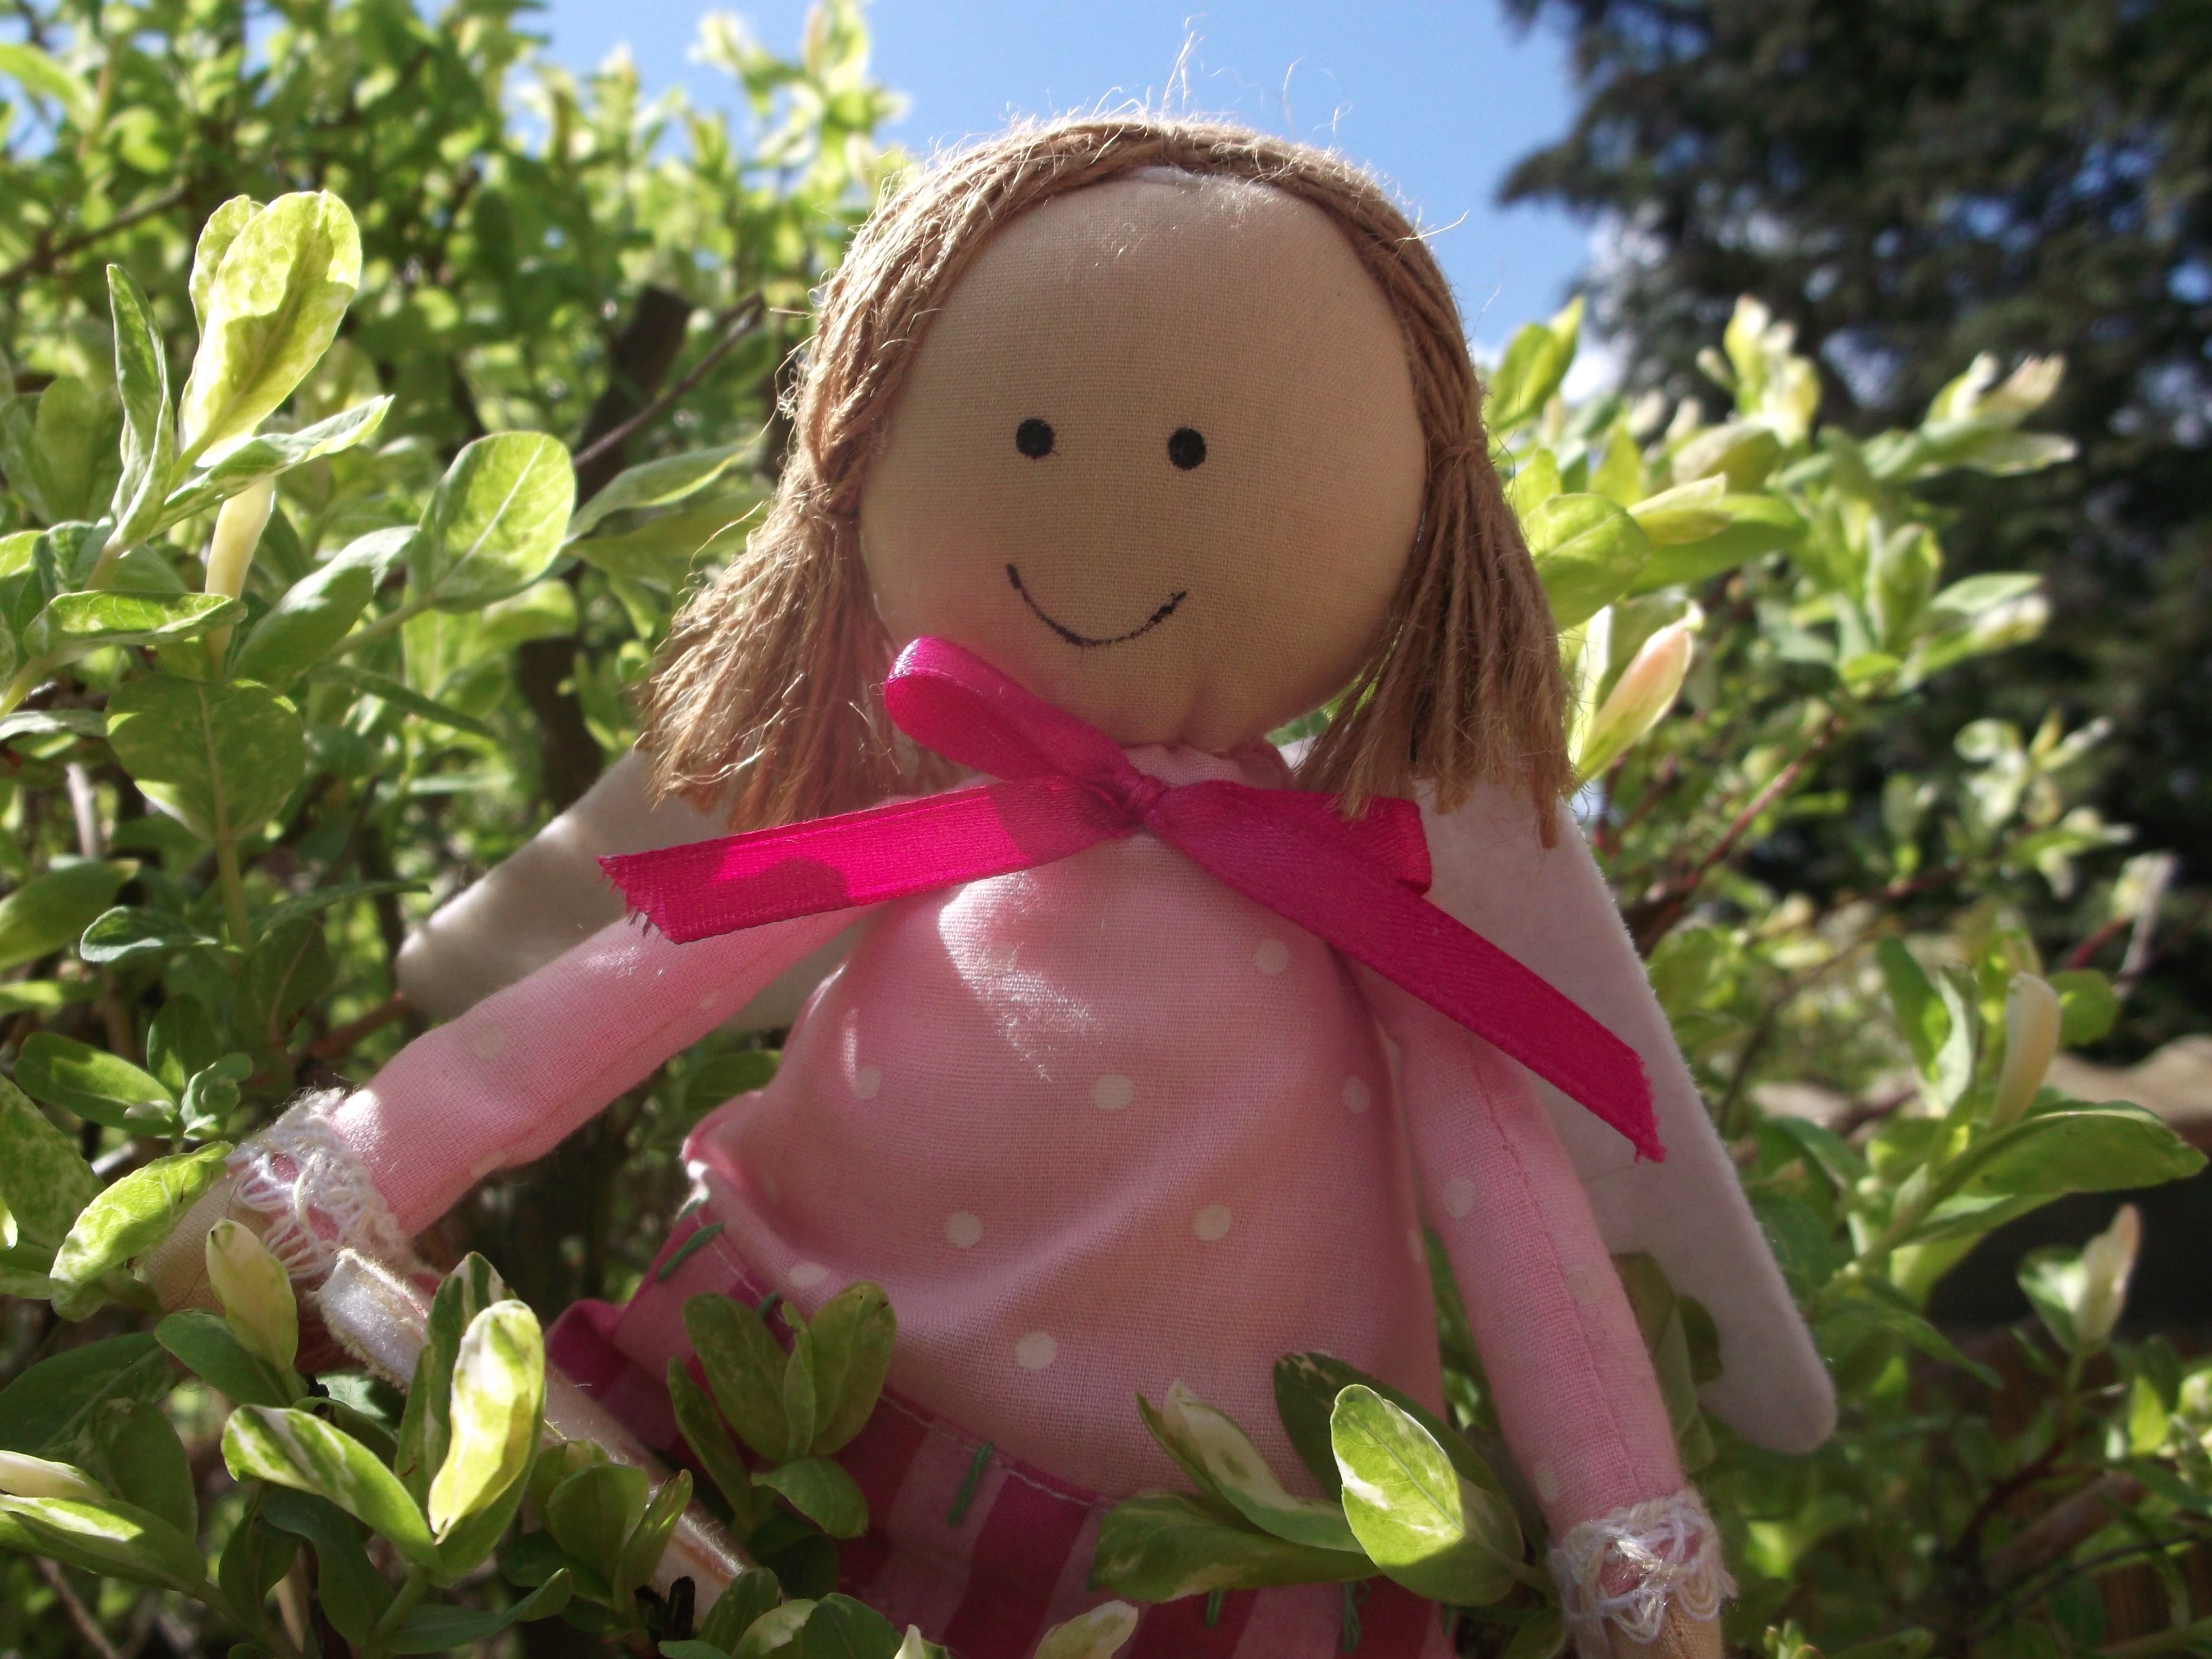
sweet, flower, jungle, pink, toy, deco, doll, faith, blond, anime, fairy, guardian angel doll